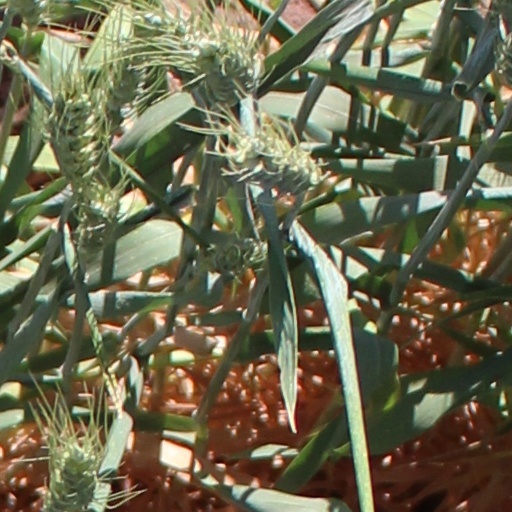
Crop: wheat